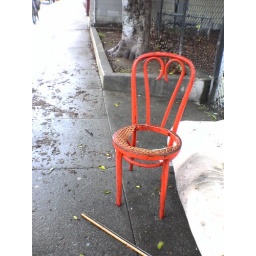
orange assless chair in the rain